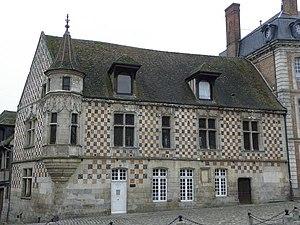
Maison de la renaissance à Verneuil-sur-Avre (27).
Verneuil-sur-Avre est une ancienne commune française située dans le département de l'Eure en région Normandie. La commune a fusionné le 1ᵉʳ janvier 2017 avec Francheville pour donner la commune nouvelle de Verneuil d'Avre et d'Iton. Verneuil-sur-Avre se situait dans le Pays d'accueil touristique d'Avre, d'Eure et d'Iton, comprenant 88 communes.
Verneuil d'Avre et d'Iton est une commune nouvelle française située dans le département de l'Eure, en région Normandie. Elle est née de la fusion de Verneuil-sur-Avre et de Francheville.